Moorish architecture

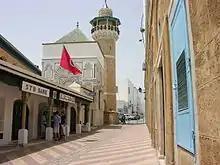
Exterior of the Youssef Dey Mosque complex in Tunis (c. 1614–1639), with mausoleum and minaret visible

The 'Alawis, starting with Moulay Rashid in the mid-17th century, succeeded the Saadians as rulers of Morocco and continue to be the reigning monarchy of the country to this day. As a result, many of the mosques and palaces standing in Morocco today have been built or restored by the 'Alawis at some point or another in recent centuries. Ornate architectural elements from Saadian buildings, most infamously from the lavish El Badi Palace, were also stripped and reused in buildings elsewhere during the reign of Moulay Isma'il (1672–1727). Moulay Isma'il is also notable for having built a vast imperial capital in Meknes, where the remains of his monumental structures can still be seen today. In 1765 Sultan Mohammed ben Abdallah (one of Moulay Isma'il's sons) started the construction of a new port city called Essaouira (formerly Mogador), located along the Atlantic coast as close as possible to his capital at Marrakesh, to which he tried to move and restrict European trade. He hired European architects to design the city, resulting in a relatively unique historic city built by Moroccans but with Western European architecture, particularly in the style of its fortifications. Similar maritime fortifications or bastions, usually called a "sqala", were built at the same time in other port cities like Anfa (present-day Casablanca), Rabat, Larache, and Tangier. Late sultans were also significant builders. Up until the late 19th century and early 20th century, both the sultans and their ministers continued to build beautiful palaces, many of which are now used as museums or tourist attractions, such as the Bahia Palace in Marrakesh, the Dar Jamaï in Meknes, and the Dar Batha in Fes.